HMH-772

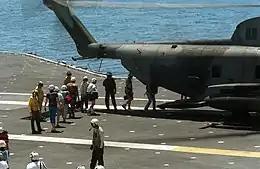
Dependents board a CH-53 on the flight deck of during Operation Fiery Vigil

In 1991 the Squadron was mobilized in support of Operation Desert Storm. The squadron aircrew flew fourteen (14) CH-53A aircraft across the country to join the 3rd MAW and awaited further orders to Okinawa, Japan. While in Okinawa with the 1st MAW the Squadron transitioned to the CH-53D aircraft. From Okinawa the squadron embarked aboard the and provided support for Operation Fiery Vigil, which was the evacuation of personnel from the Republic of the Philippines after the volcano Mount Pinatubo erupted. During this time the squadron also provided support for Operation Sea Angel the humanitarian relief operations in Bangladesh. For these actions, HMH-772 was awarded another Meritorious Unit Commendation. The Squadron returned to CONUS in November 1991, was deactivated and was reassigned back to the 4th MAW.